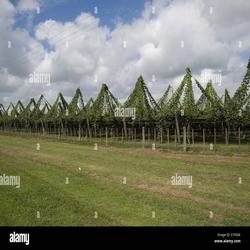
Label: Kiwi